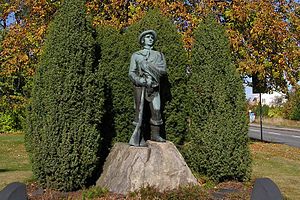
Nedbrændingen af Örkened
Snaphanestatuen i Lönsboda
Nedbrænding af Örkeneds sogn blev beordret af kong Karl XI den 19. april 1678 som svar på den civile modstand, der mødte den svenske hær i den skånske krig.